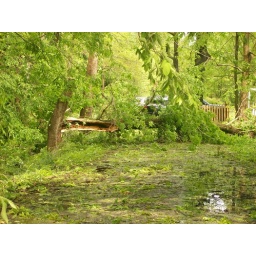
Submitted by Cherie Green. Neighbors and family worked together to clear downed trees to make road passable that evening.